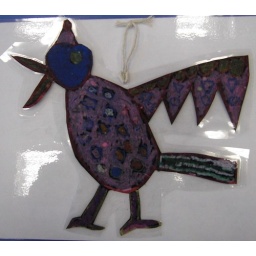
Children made doublesided oilpastel drawings of birds that were then laminated and hung on trees in the school garden.